Hanging garden

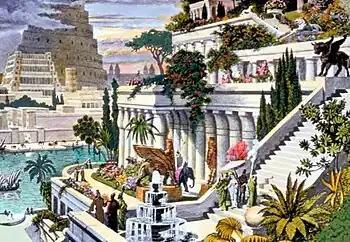
Hanging Gardens of Babylon

The first known instance of hanging gardens is the Hanging Gardens of Babylon. Considered one of the Seven Wonders of the Ancient World and the source of the term, the Hanging Gardens of Babylon are still of uncertain historicity. Another example of "reclaiming for nature the land occupied by the building" in the form of hanging gardens is the modernist Villa Savoye by the Swiss-French architect Le Corbusier, a project mentioned in his Five Points of Architecture.